HMNB Portsmouth

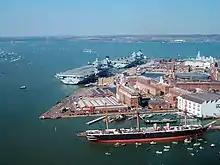
Aircraft carriers HMS "Prince of Wales" and HMS "Queen Elizabeth" berthed together at Portsmouth in 2020. In the foreground is the historic ship HMS "Warrior".

The period after the war was inevitably a time of contraction at the Dockyard, and there were many redundancies. In accordance with the Government's Ten Year Rule the Dockyard worked over the next decade and a half with a presumption of enduring peace rather than future conflict.